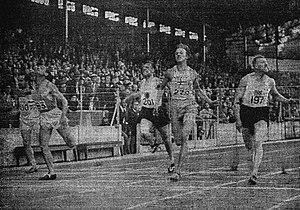
Finale du 100 mètres du championnat d'Europe à Colombes (G. à D. Sweeney, Mariani, van Beveren, Stranberg et Osendarp, le vainqueur).
Les 2ᵉ Championnats d'Europe d'athlétisme se sont déroulés à deux emplacements, du 3 au 5 septembre 1938 : à Paris en France pour les hommes et du 17 au 18 septembre 1938 à Vienne en Autriche pour les femmes.
Martinus Bernardus « Tinus » Osendarp est un nazi et athlète néerlandais, spécialiste des 100 et 200 mètres.